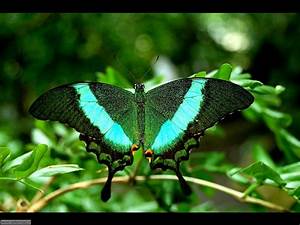
Label: butterfly